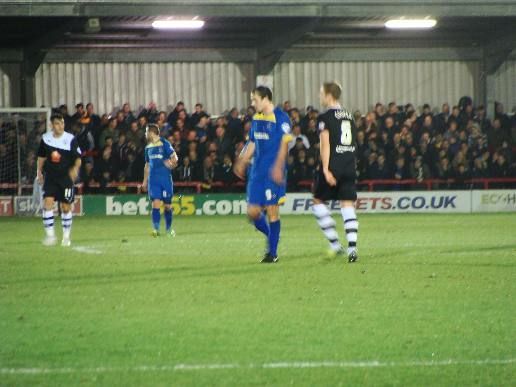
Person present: Yes